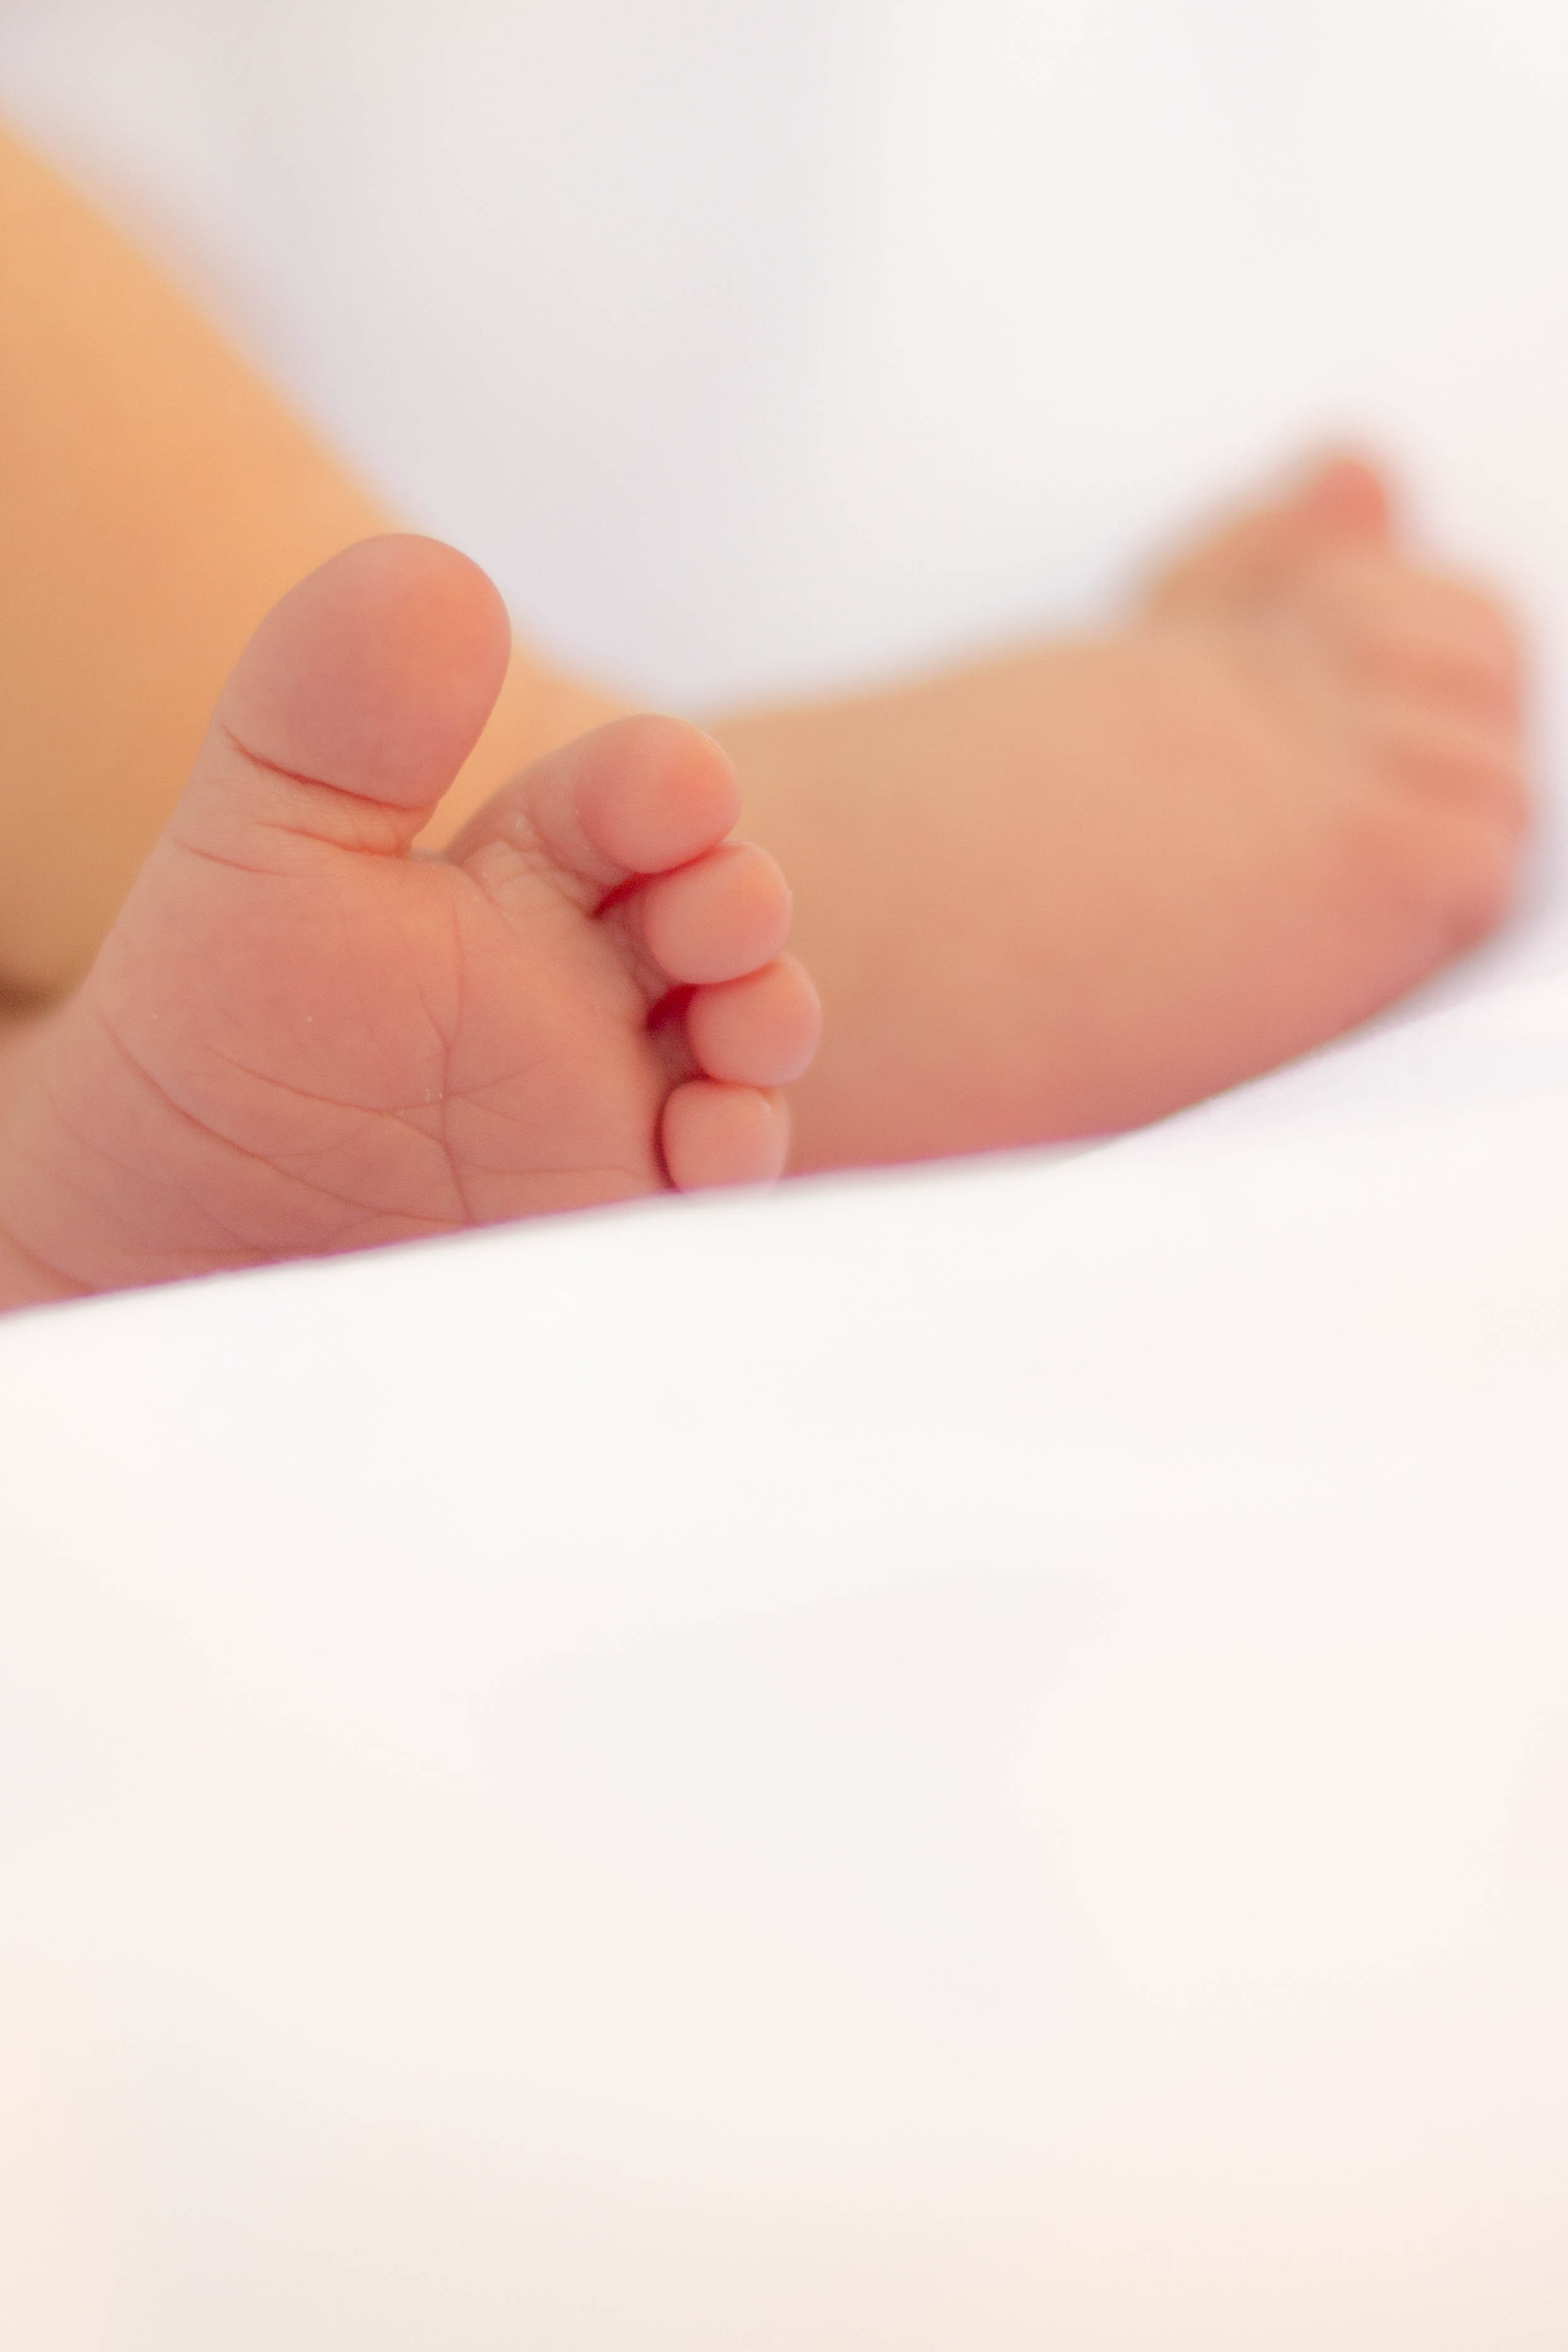
hand, feet, leg, finger, foot, child, arm, nail, baby, lip, close up, human body, nose, toes, infant, skin, organ, thumb, sense